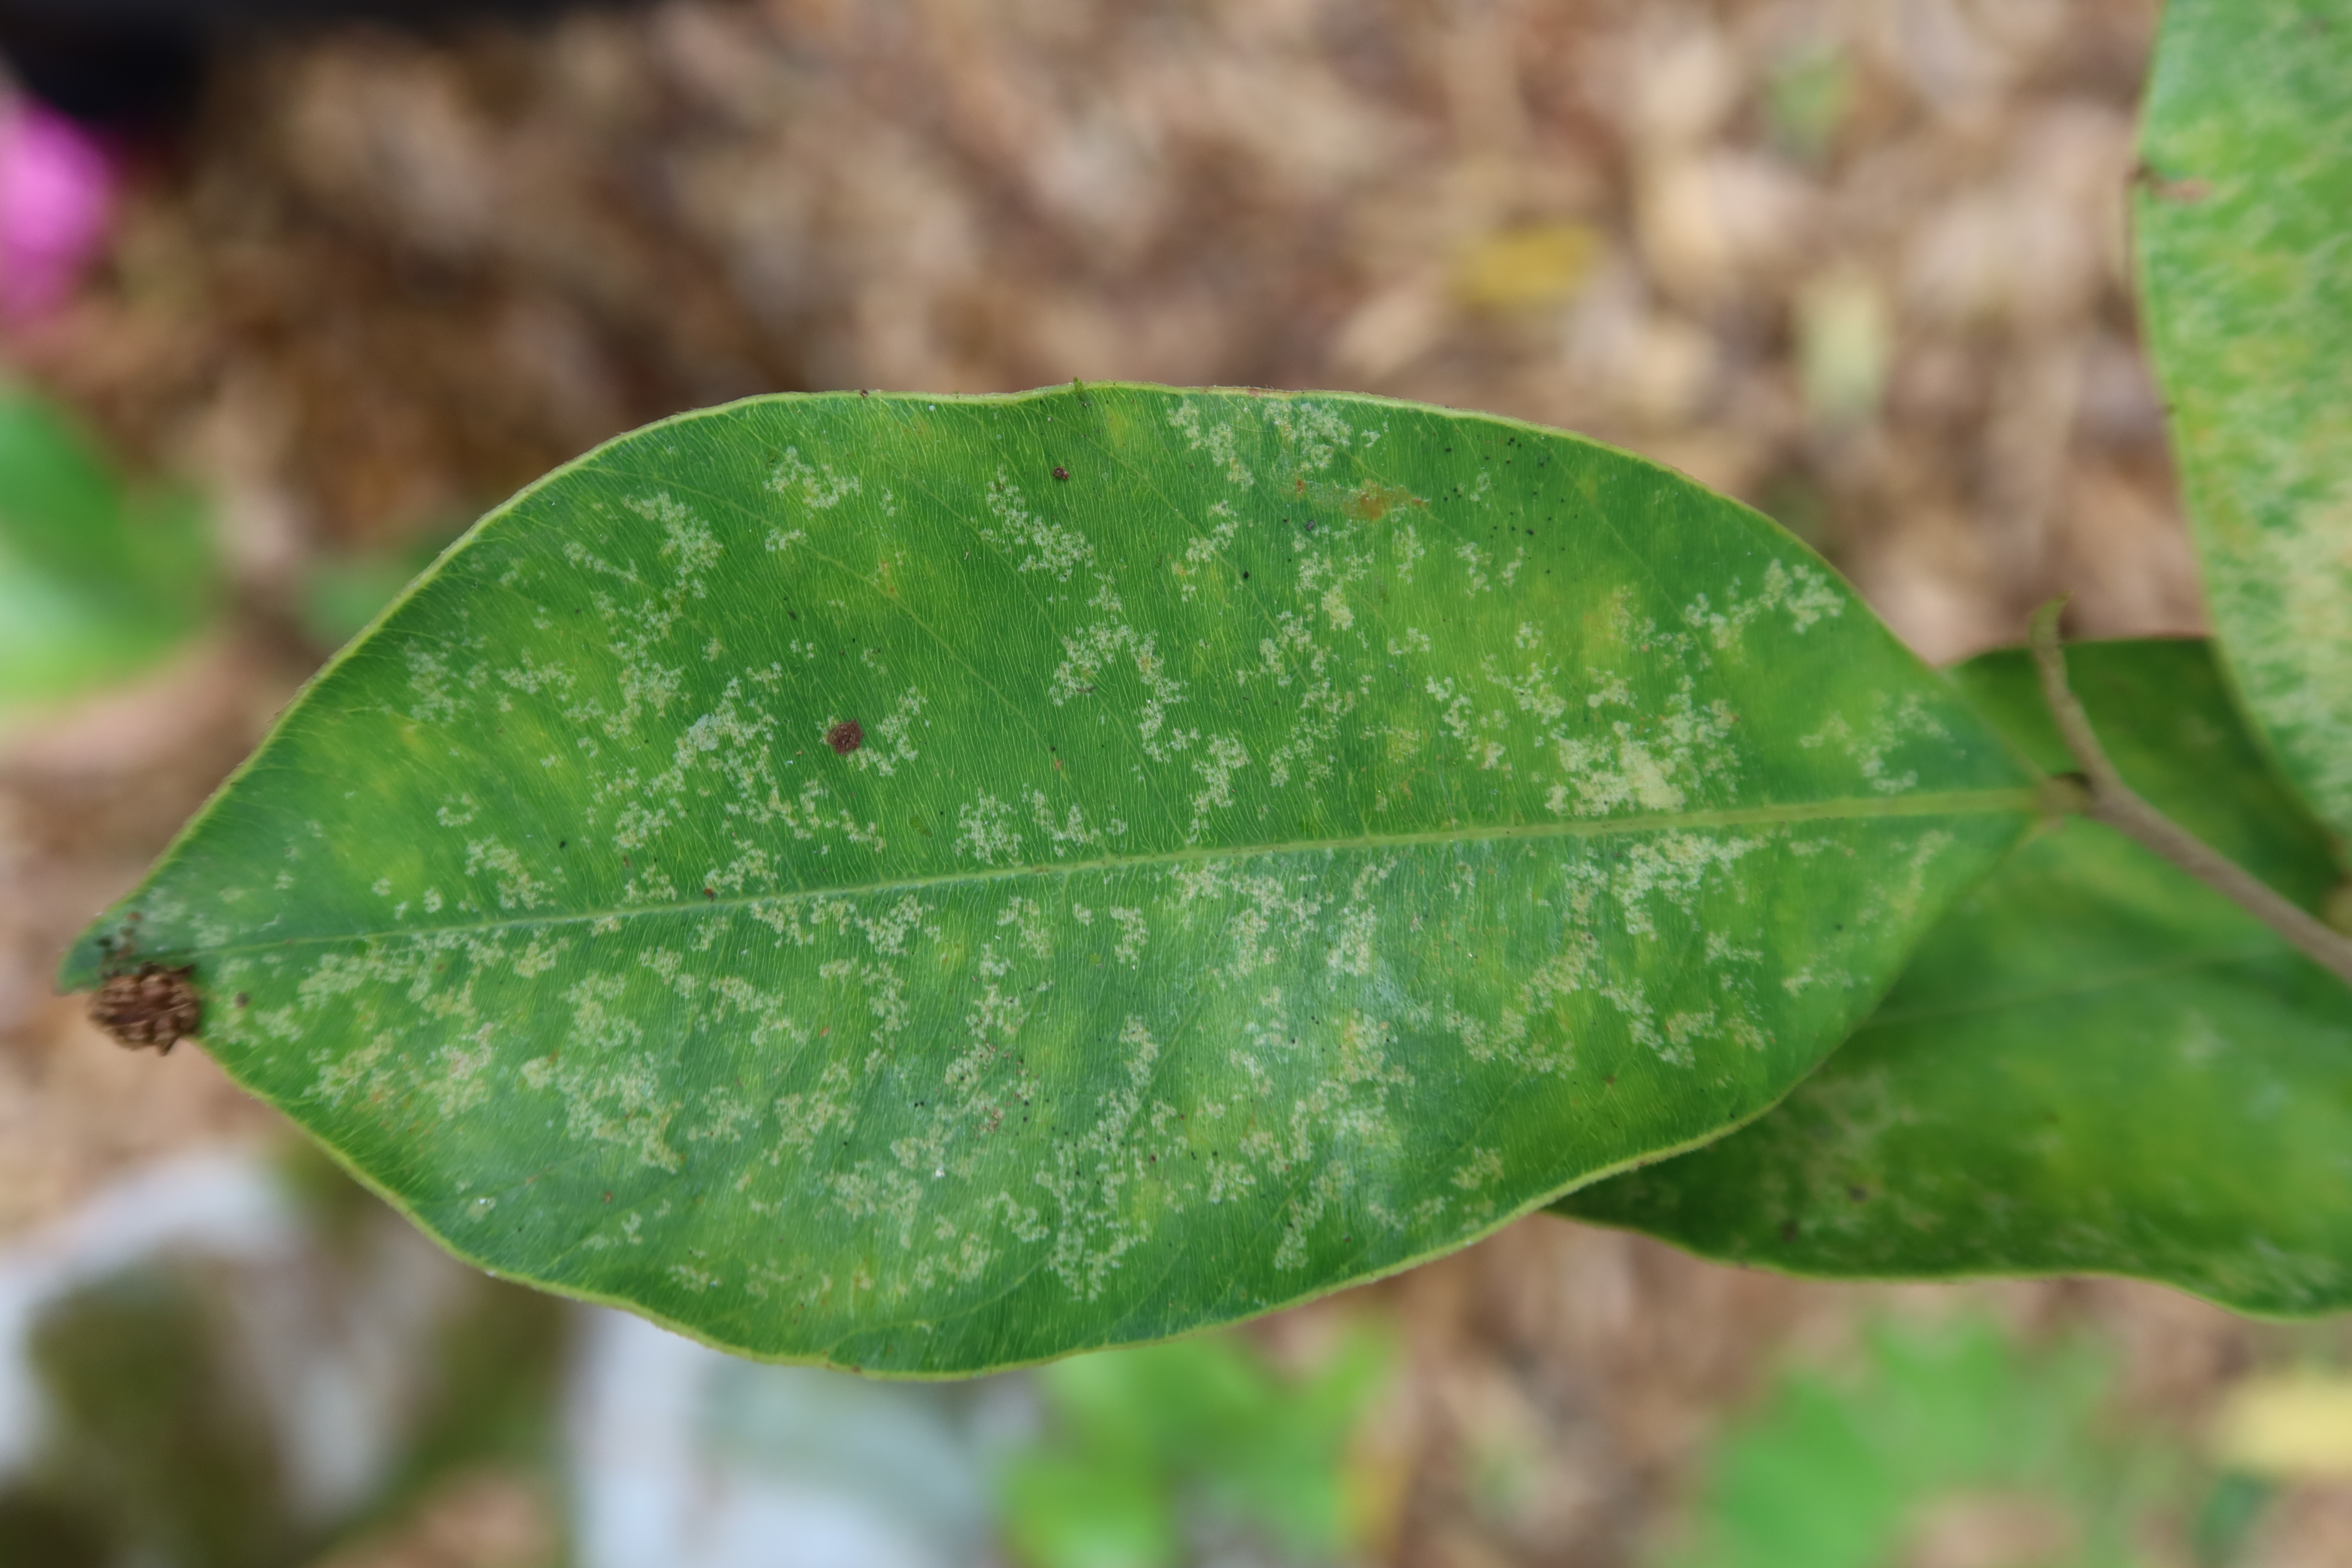
Label: Black spots